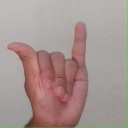
अक्षर: य